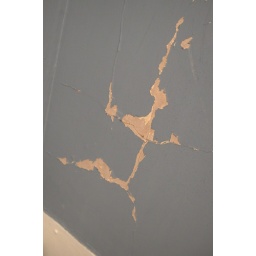
A dancer I found on the bathroom wall in the Summertown flat I used to rent.